John Langshaw

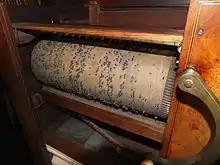
Pins and staples. The 30 pieces preserved at Lancaster include "See the Conquering Hero Comes" from "Judas Maccabaeus".

Grove's Dictionary of Music defines a barrel organ as: